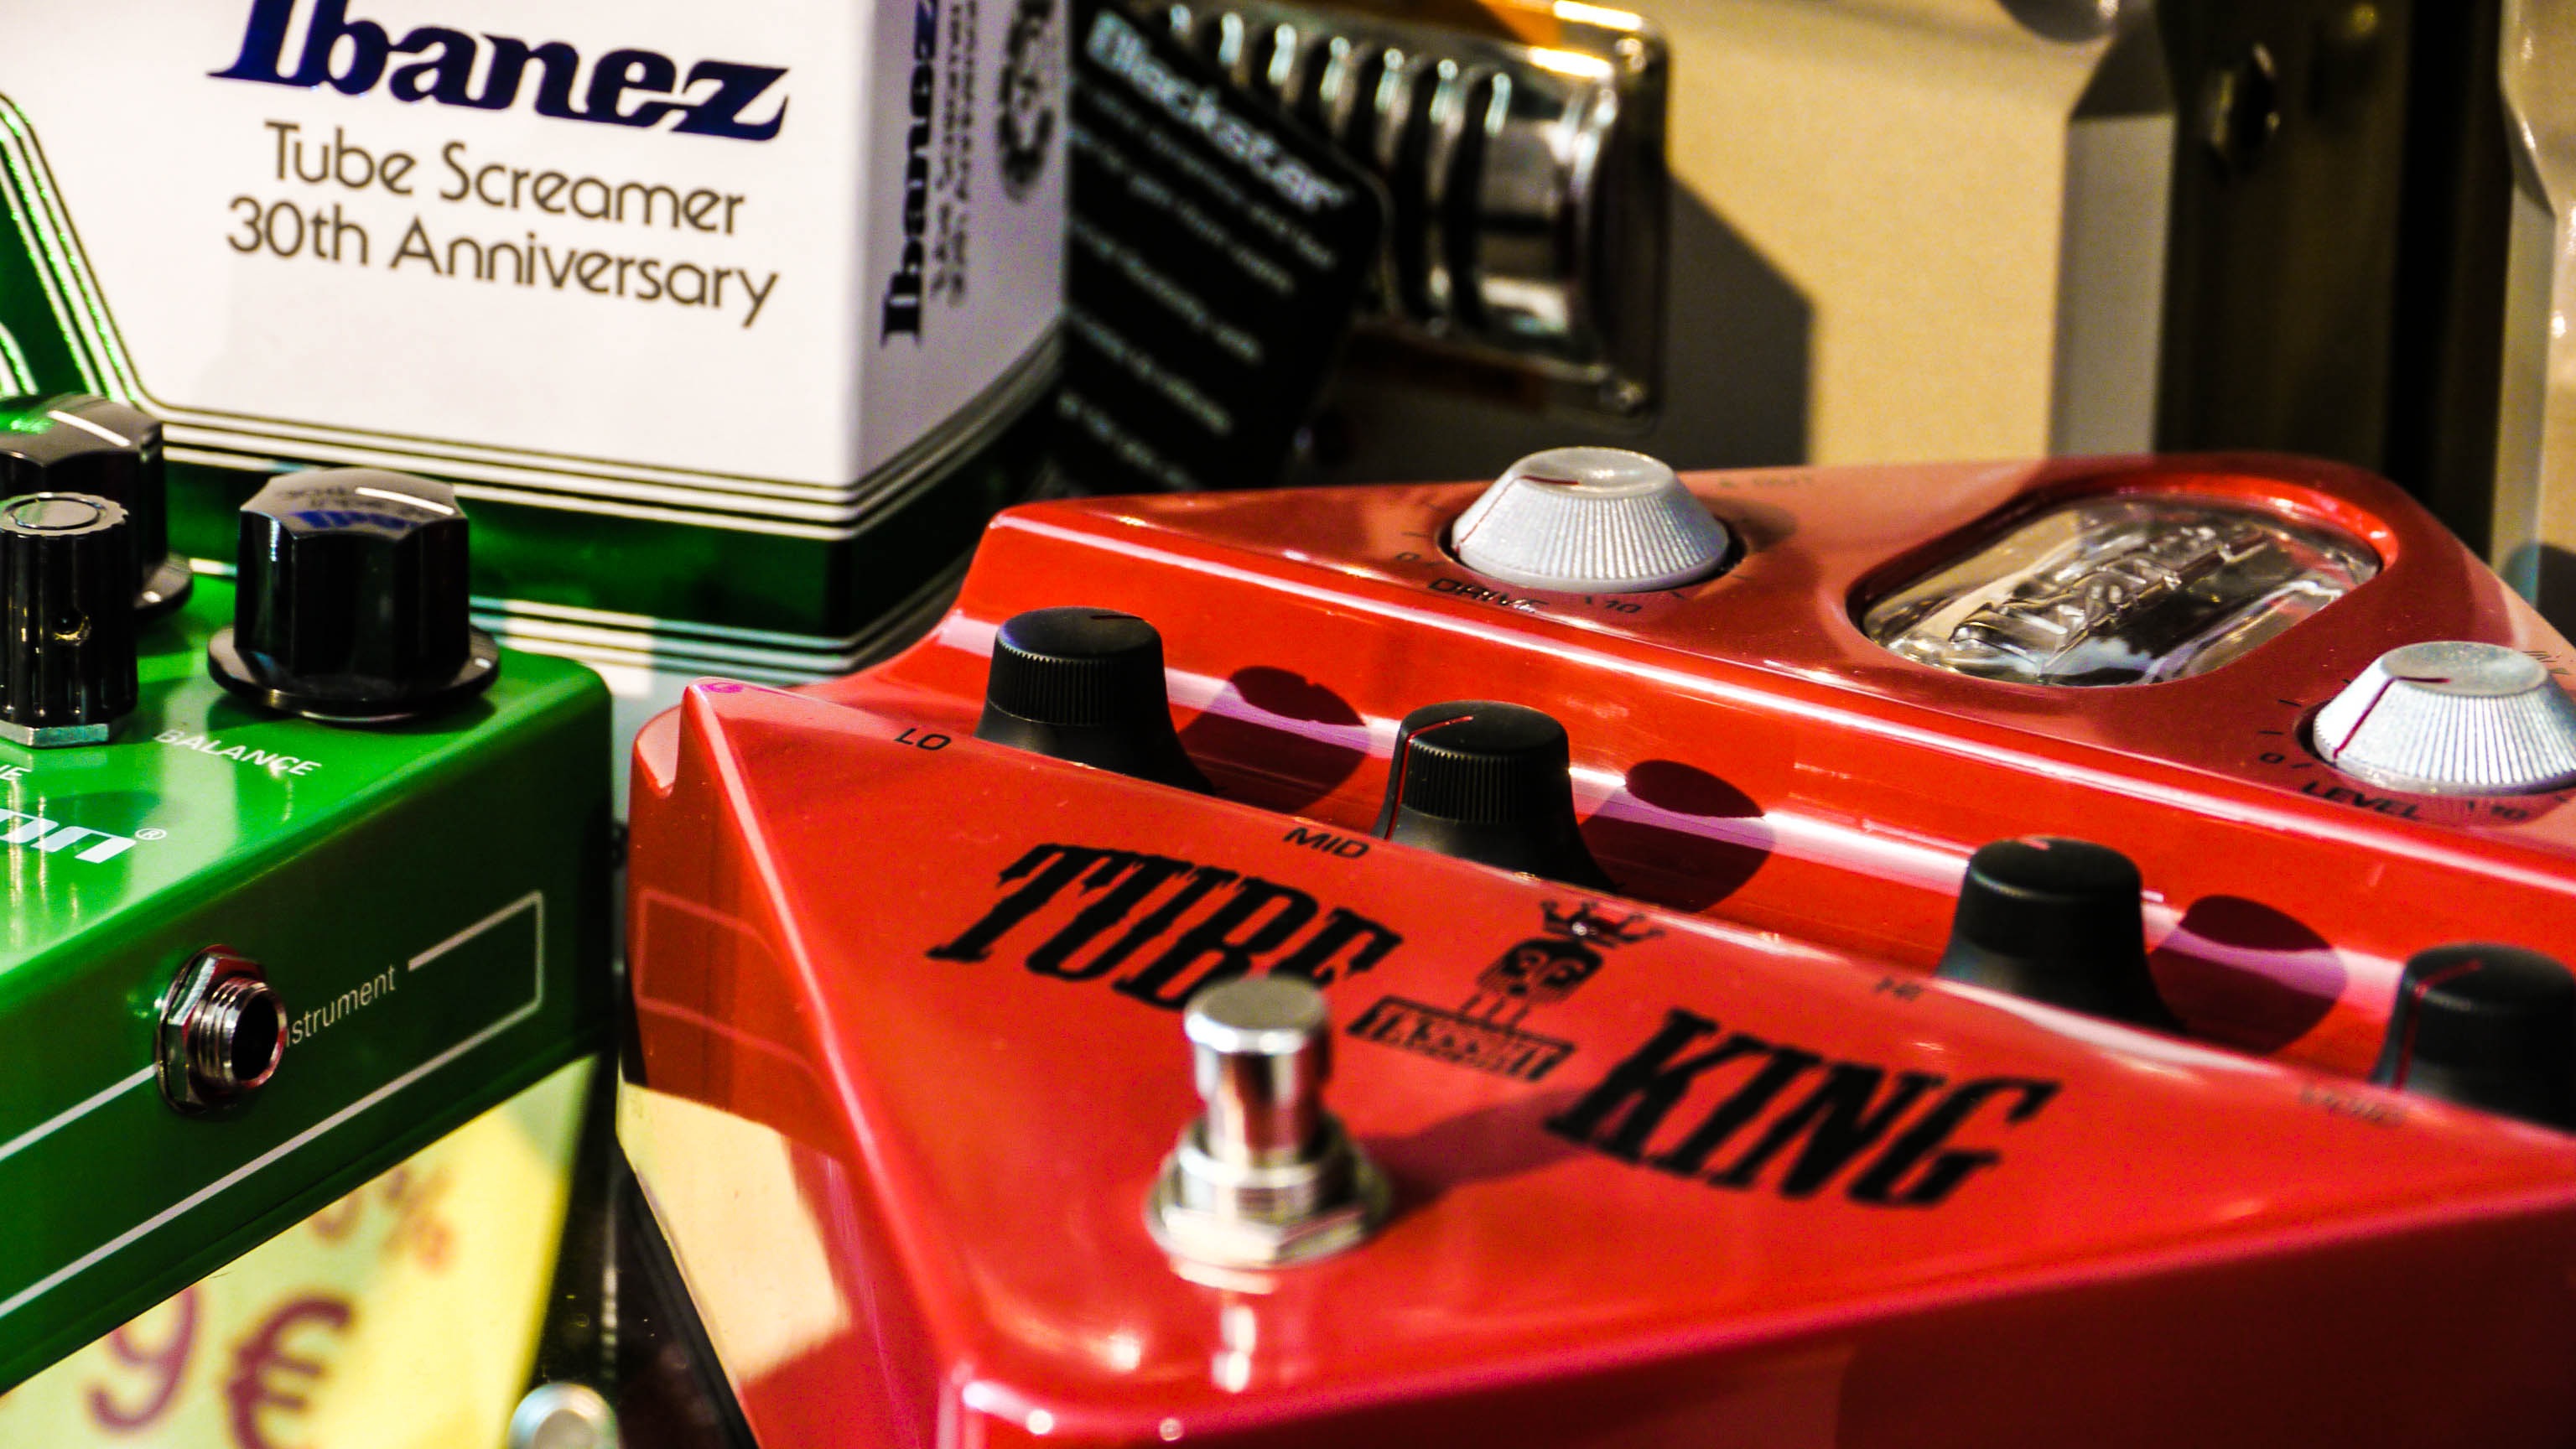
car, guitar, red, vehicle, machine, toy, ibanez, engine, guitars, pedals, personal computer hardware, automotive engine part